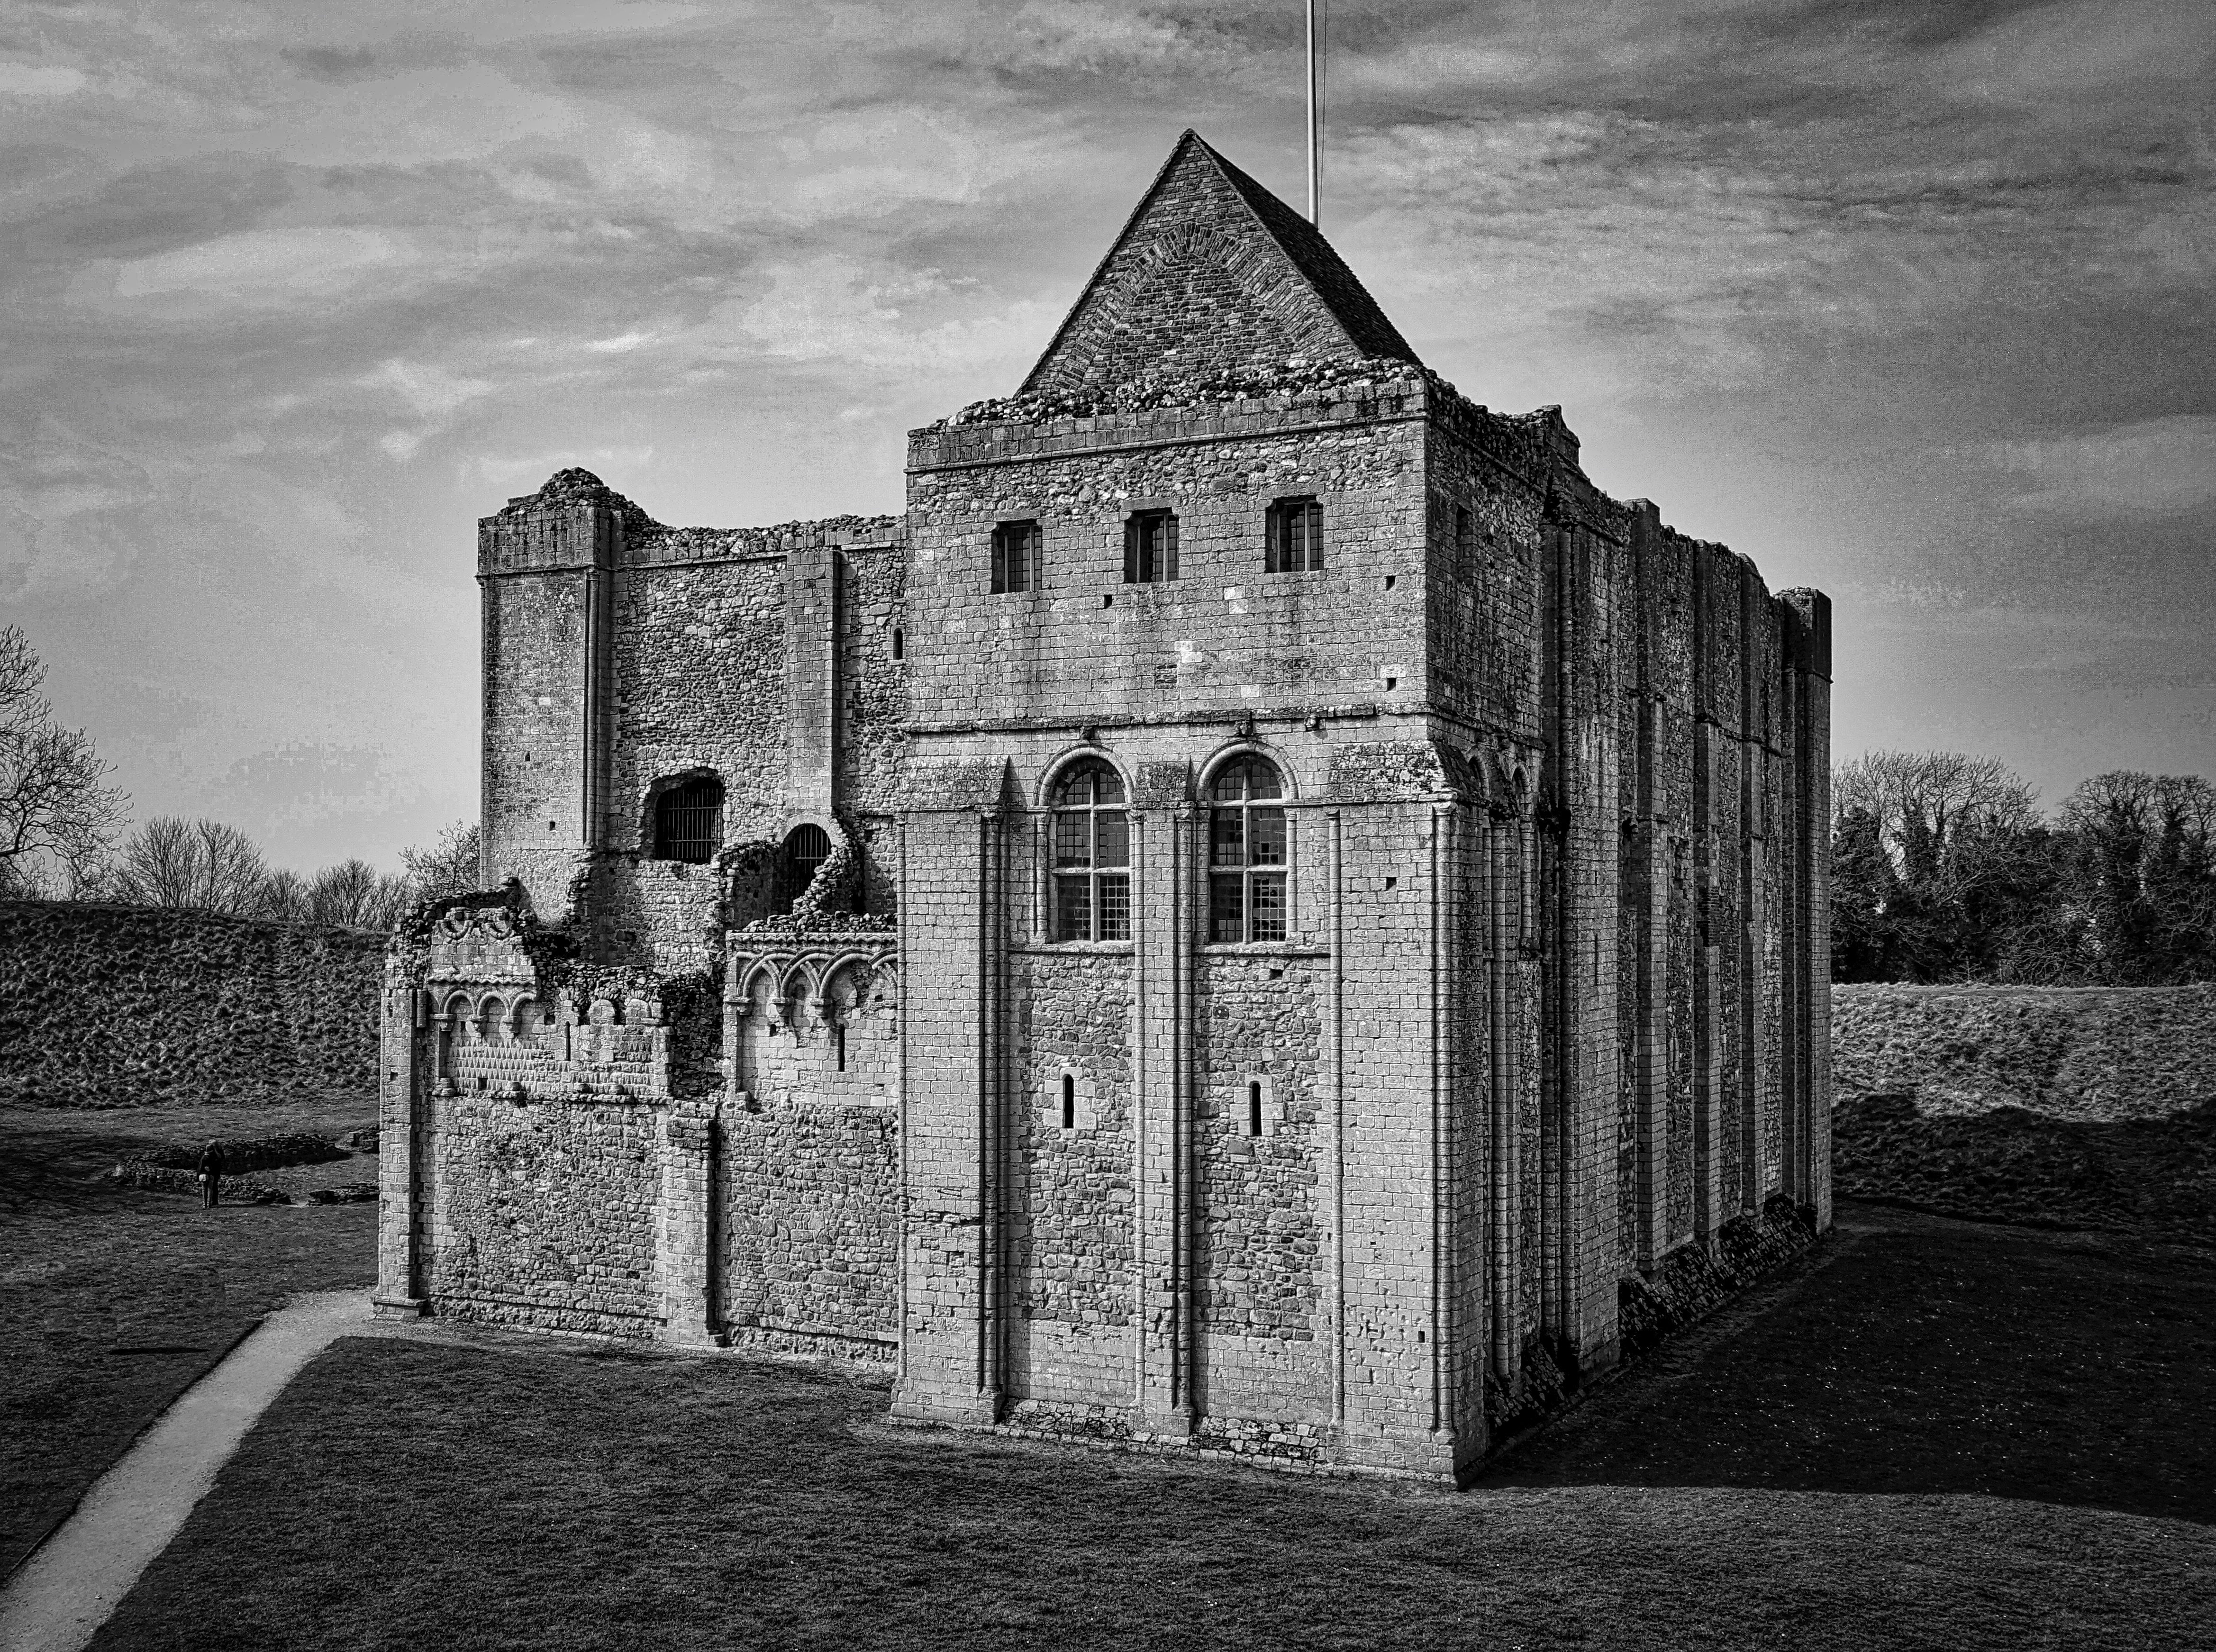
black and white, white, house, building, tower, castle, church, chapel, fortification, black, monochrome, medieval, fortress, stronghold, ruins, photograph, history, fort, keep, citadel, bastion, monochrome photography, ancient history